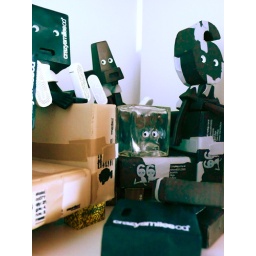
boy & dog & set sixs by Michael Lau